Armoured fighting vehicle

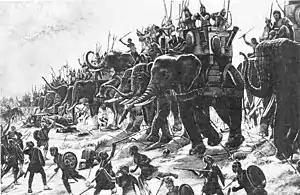
Battle of Zama by Henri-Paul Motte, 1890

An armoured fighting vehicle (British English) or armored fighting vehicle (American English) (AFV) is an armed combat vehicle protected by armour, generally combining operational mobility with offensive and defensive capabilities. AFVs can be wheeled or tracked. Examples of AFVs are tanks, armoured cars, assault guns, self-propelled artilleries, infantry fighting vehicles (IFV), and armoured personnel carriers (APC).